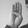
ASL letter: B